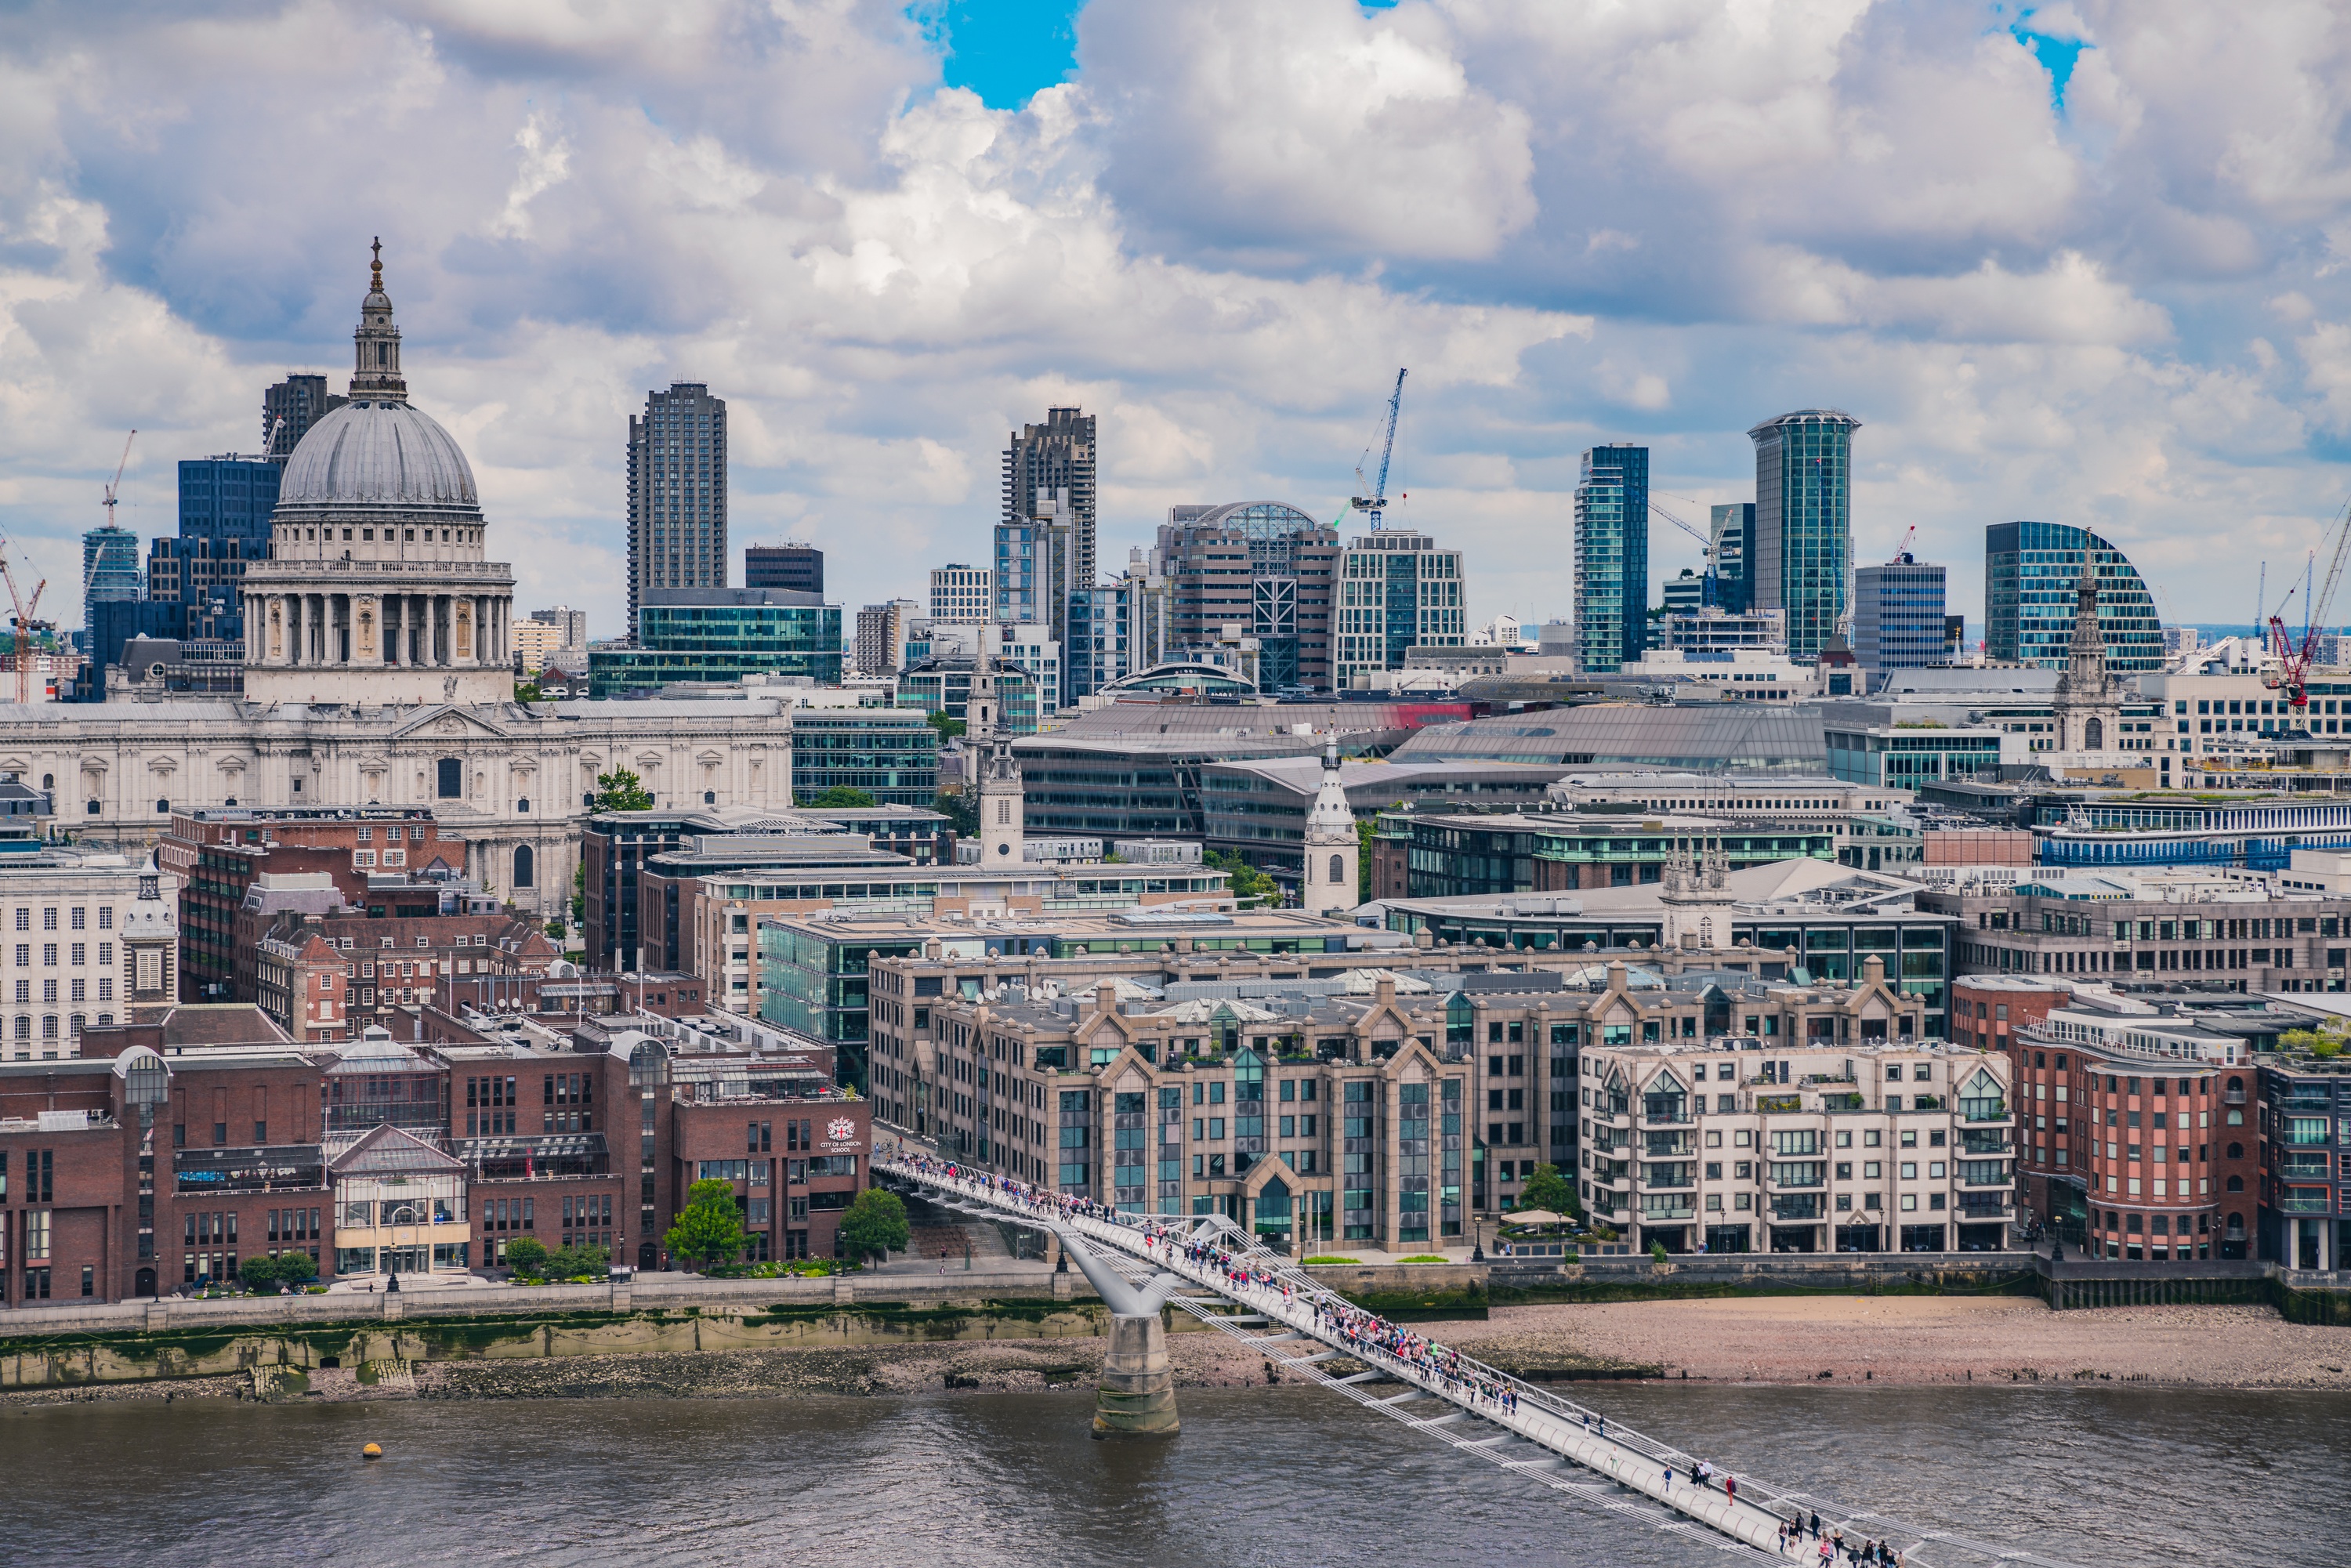
skyline, town, city, skyscraper, river, cityscape, panorama, downtown, landmark, tourism, tower block, metropolis, aerial photography, urban area, geographical feature, human settlement, metropolitan area